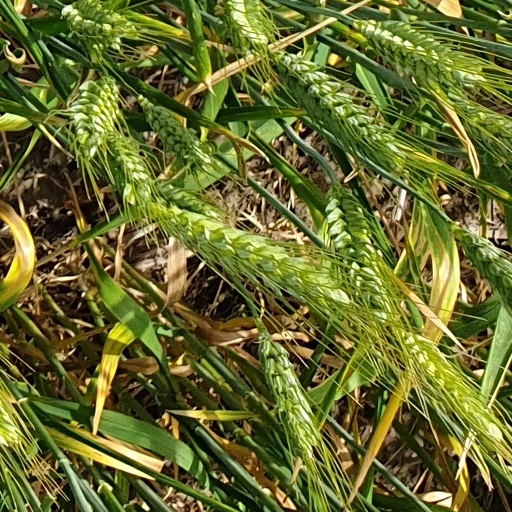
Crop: wheat